1962 Major League Baseball expansion

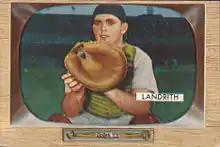
Hobie Landrith (pictured in 1955) was the Mets' first pick in the expansion draft

A draft was held on October 10, 1961, to stock the new teams with players from the existing NL clubs. All eight original NL teams were required to make 15 players available to be drafted by the Colt .45s and Mets from their regular rosters. A maximum number of possible selections in the draft was set at 45. The players were divided into three price classes, based on what would be charged to the expansion teams. They could each take 4 "premium" players, who cost $125,000 per player, 16 $75,000 players, and 3 $50,000 players; the Mets chose only 2 $50,000 players. A coin toss was held to determine who would receive the first overall pick in the expansion draft; it was won by Houston.